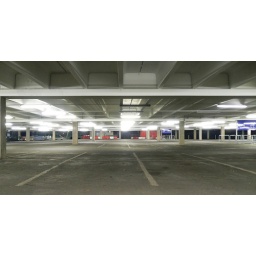
car park at the brent cross shopping centre. i feel strangely comfortable in neon-lit environments...